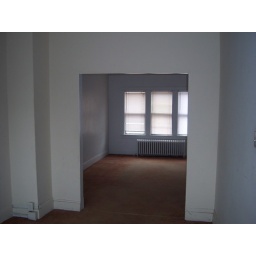
standing in the dining room. looking into the living room. window you see is the front window